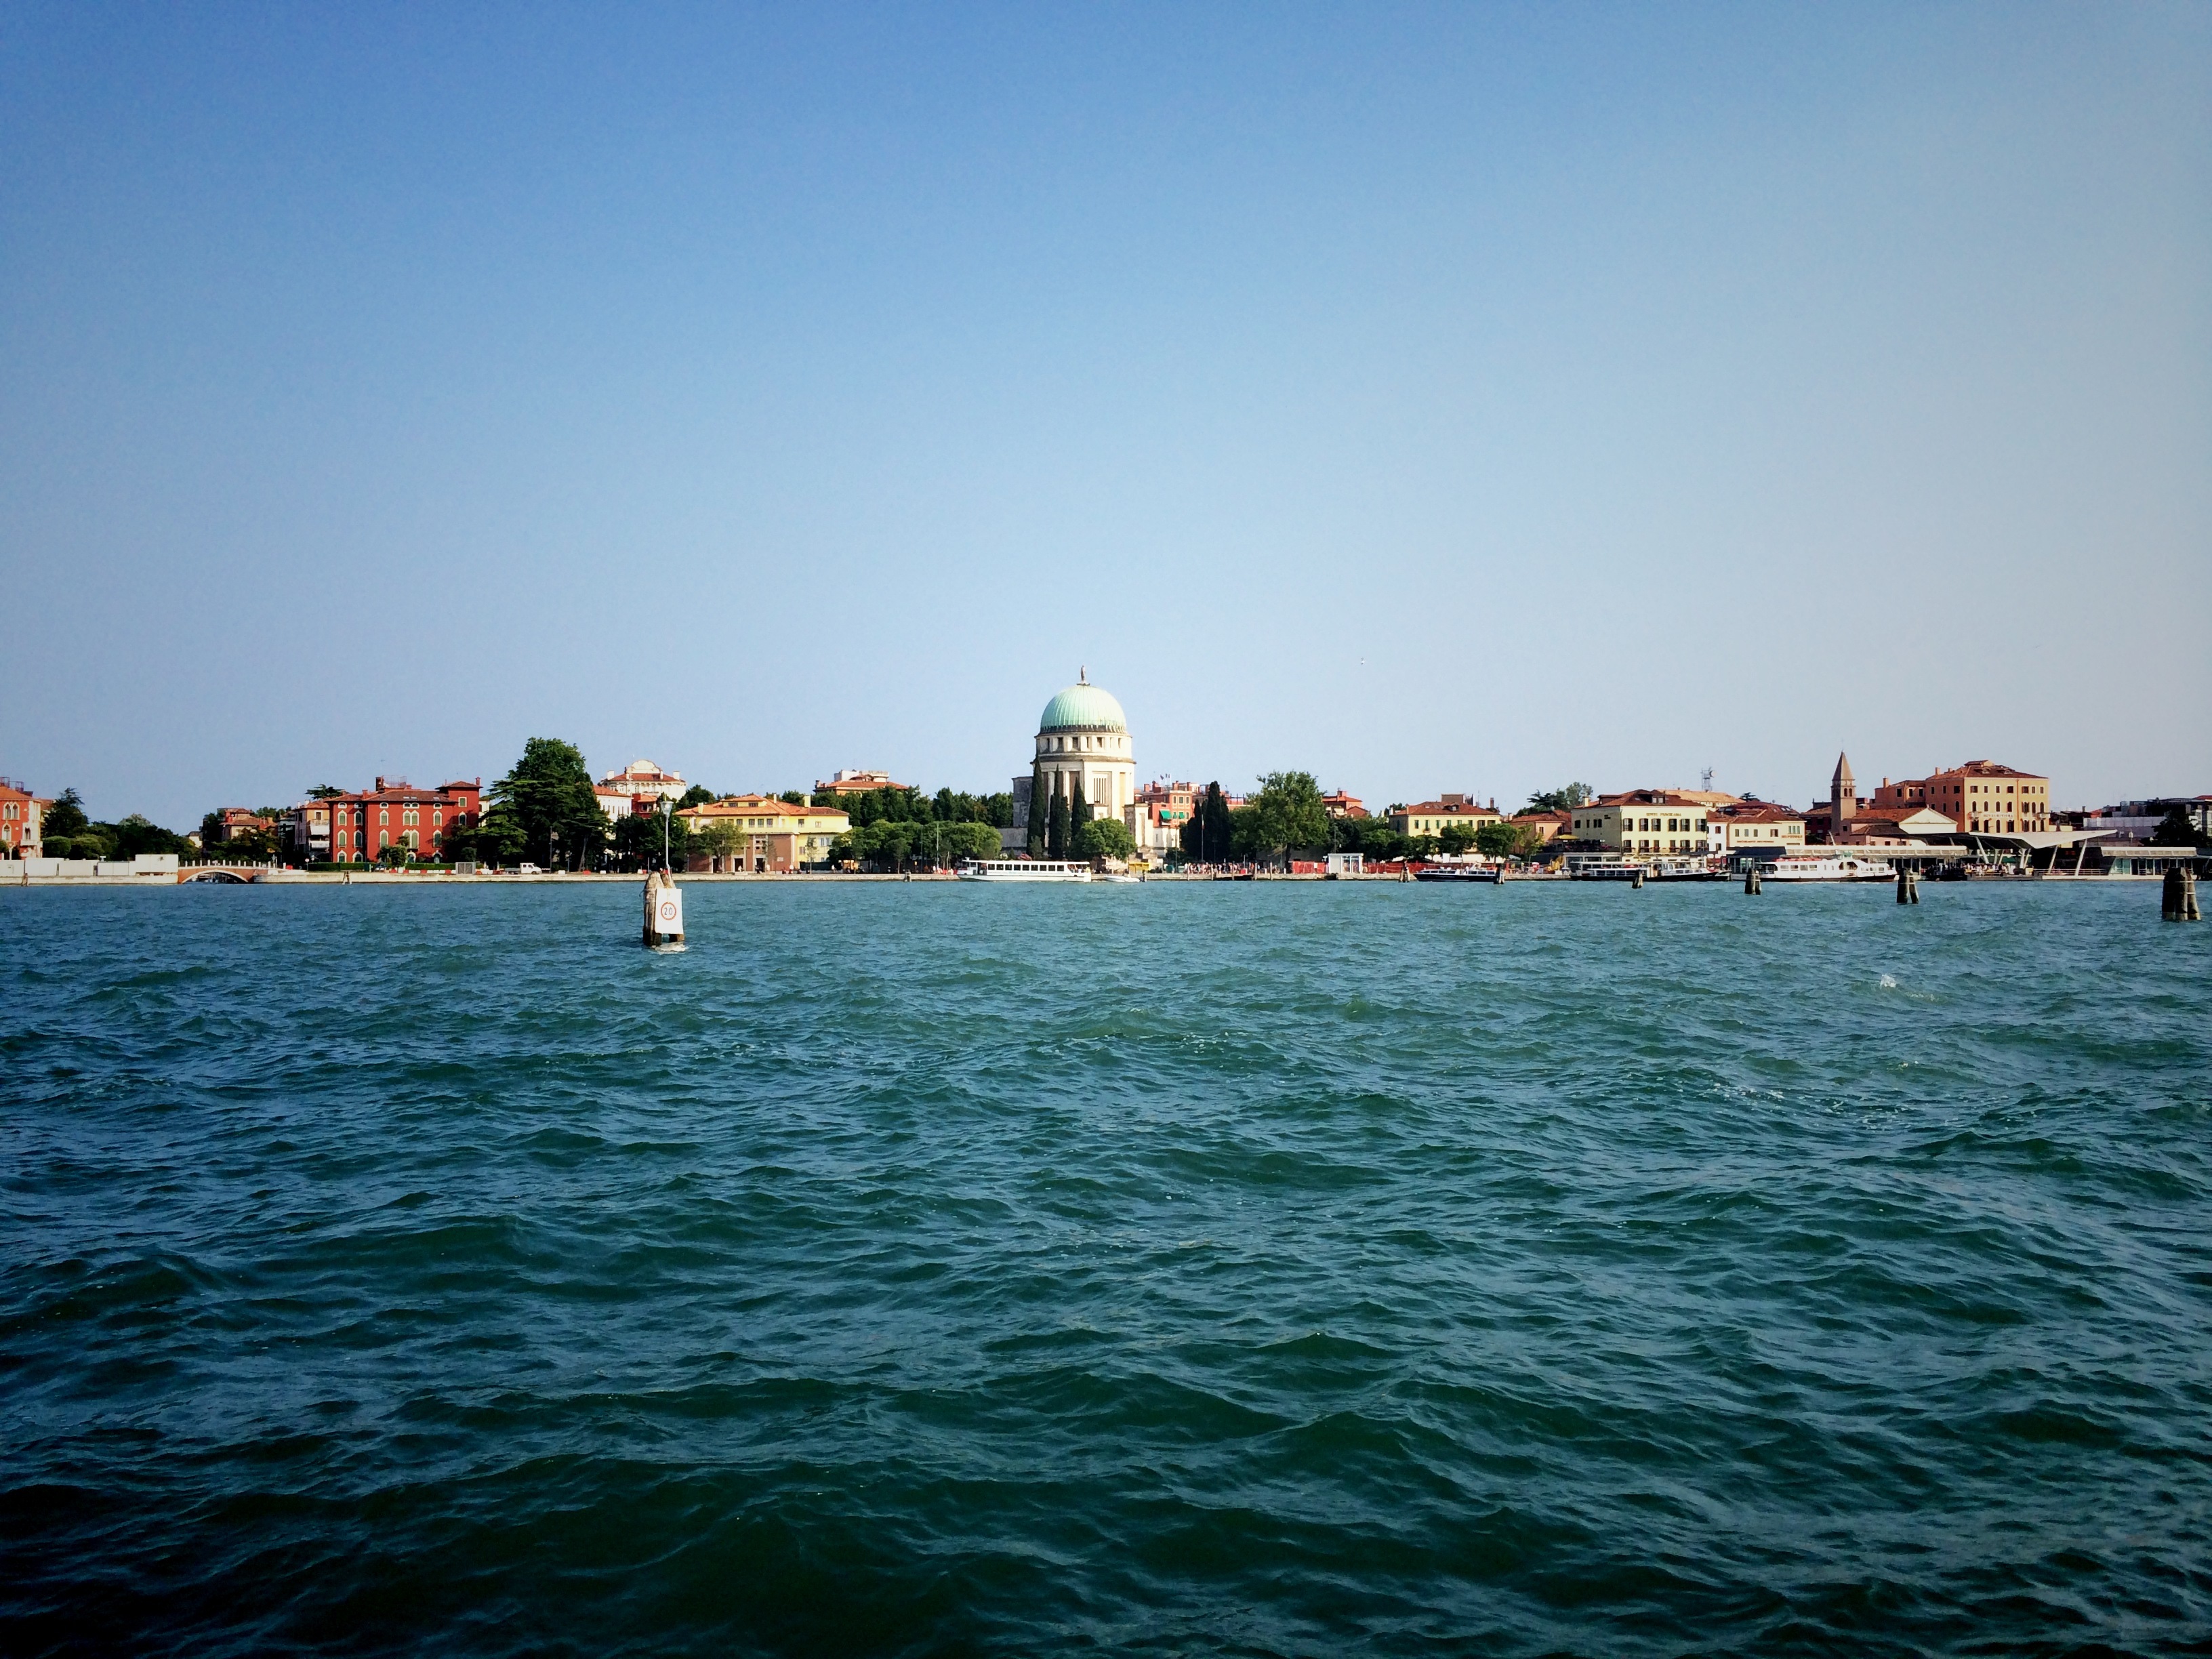
beach, sea, coast, ocean, horizon, boat, shore, wave, vacation, dusk, vehicle, bay, harbor, marina, body of water, boating, cape